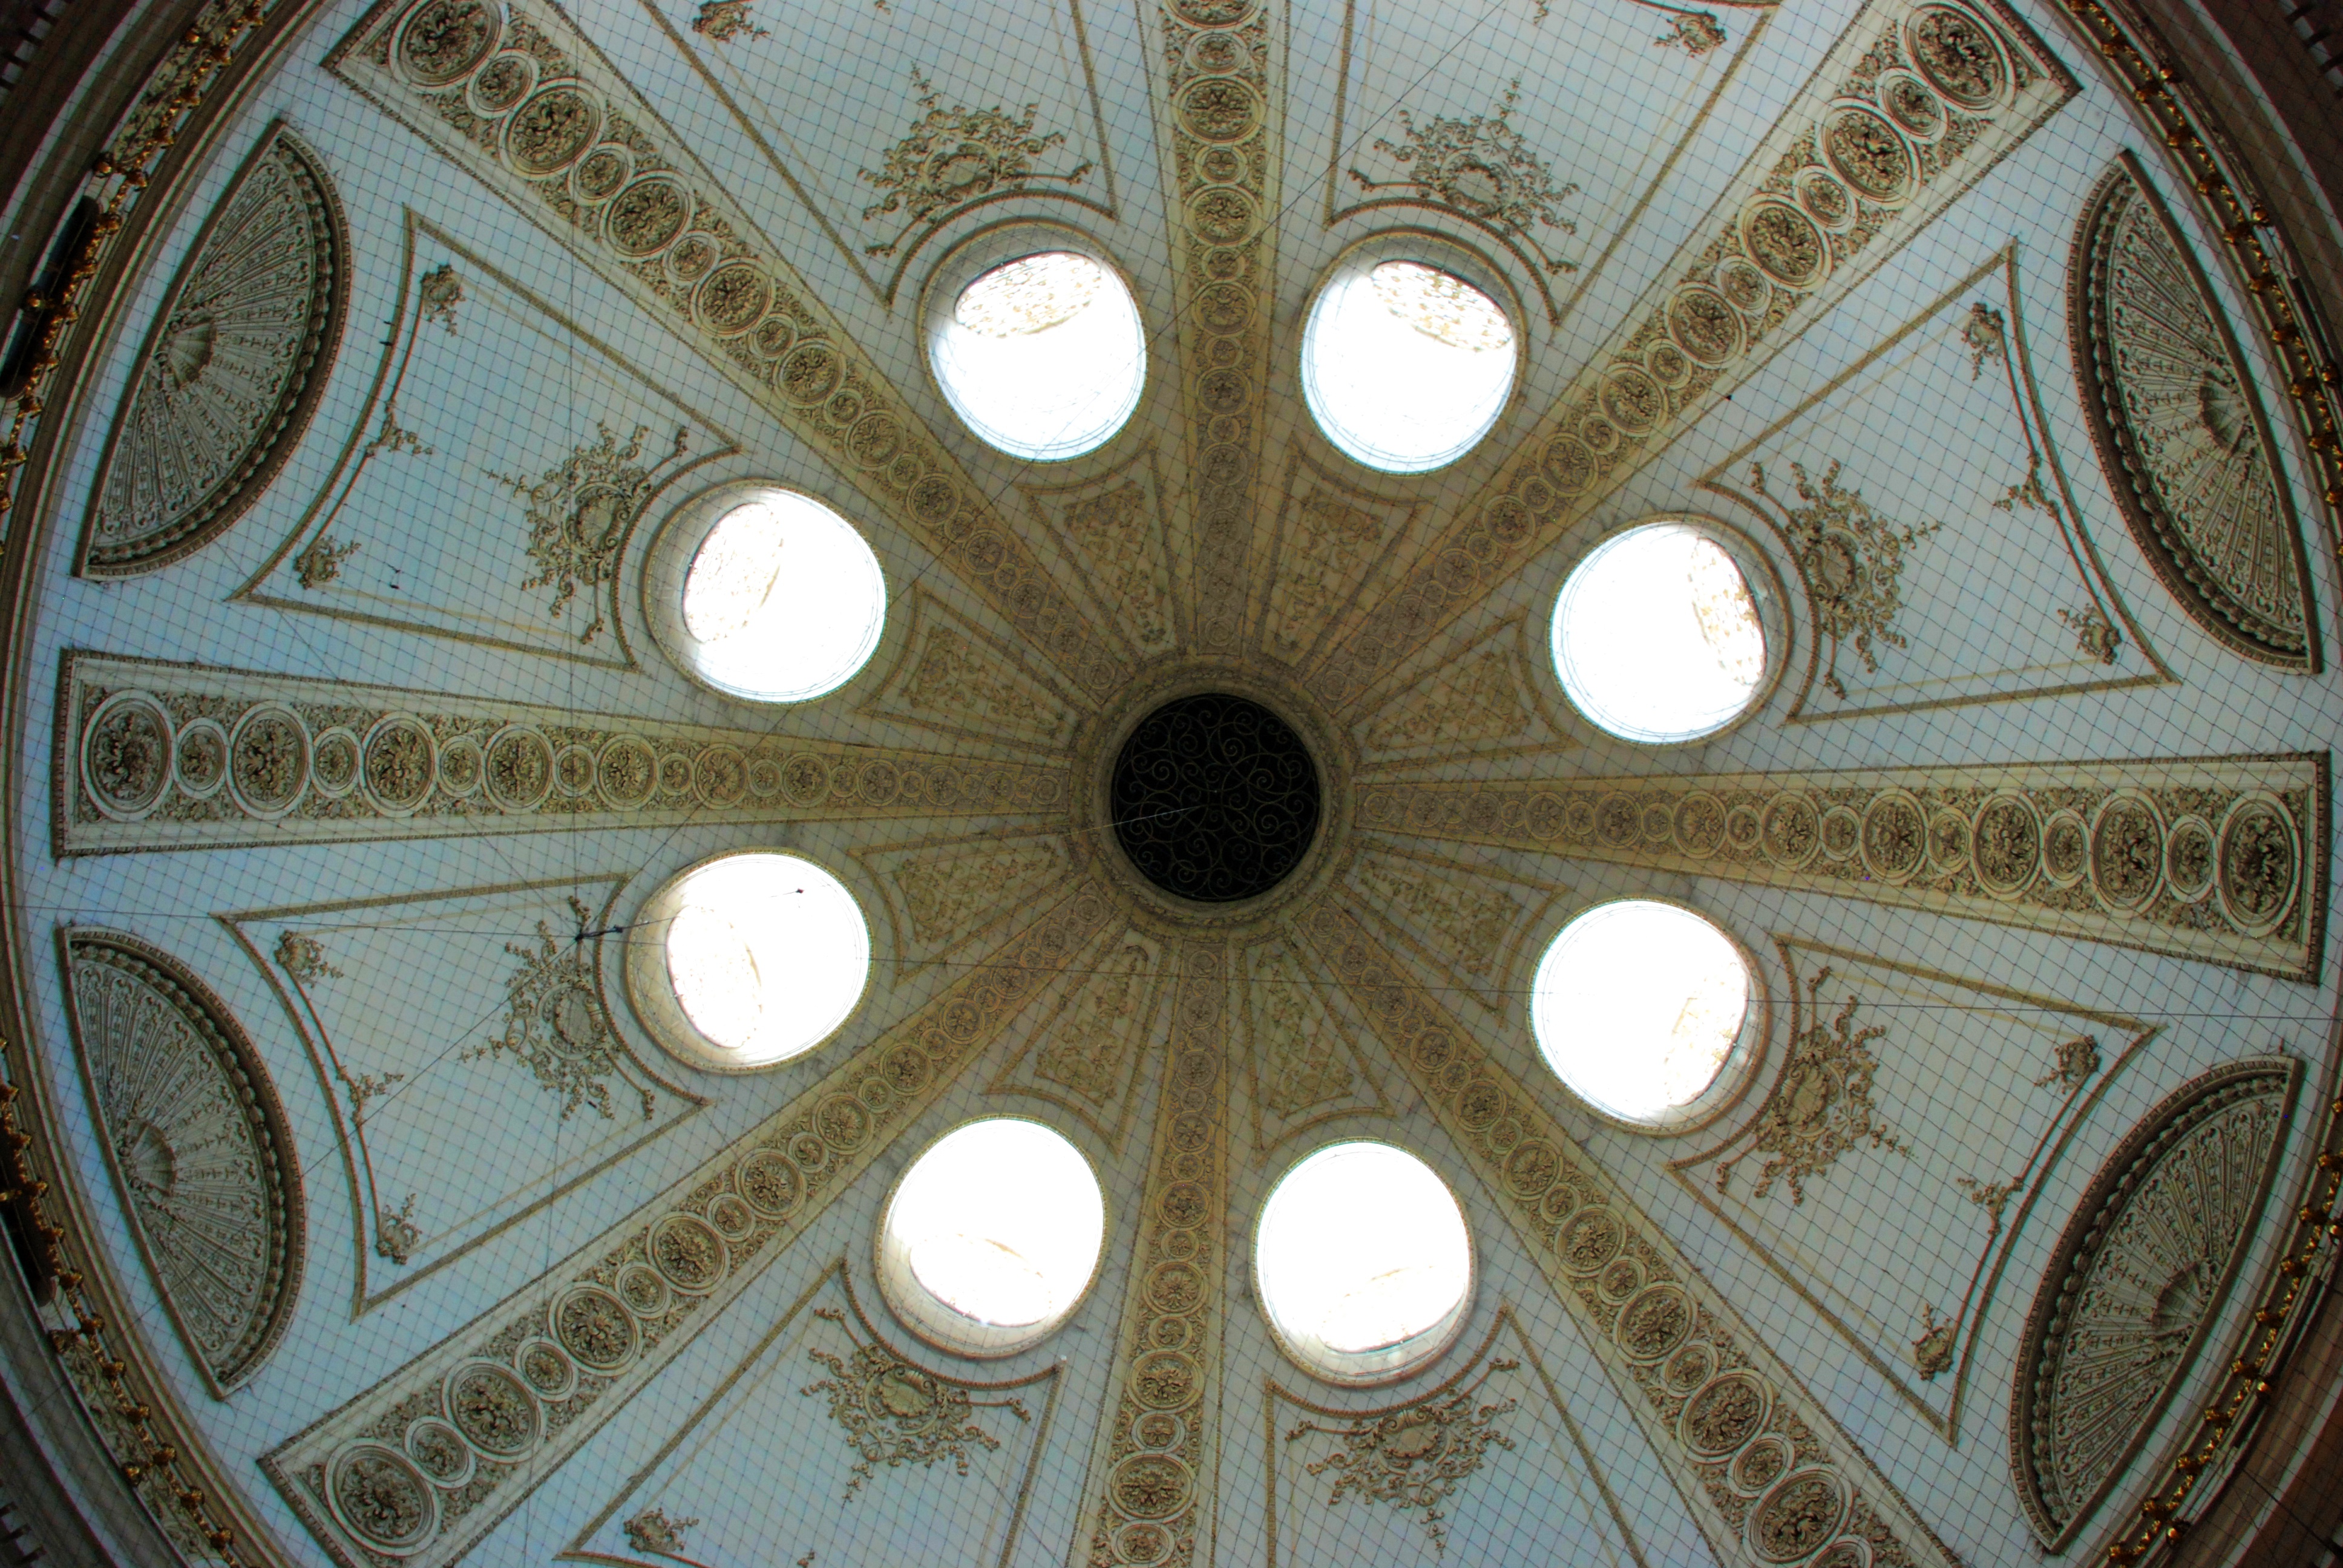
wheel, city, europe, ceiling, pattern, nikon, circle, austria, design, vienna, symmetry, vault, dome, d80, wien, nikond80, osterreich, flooring, daylighting, ancient history